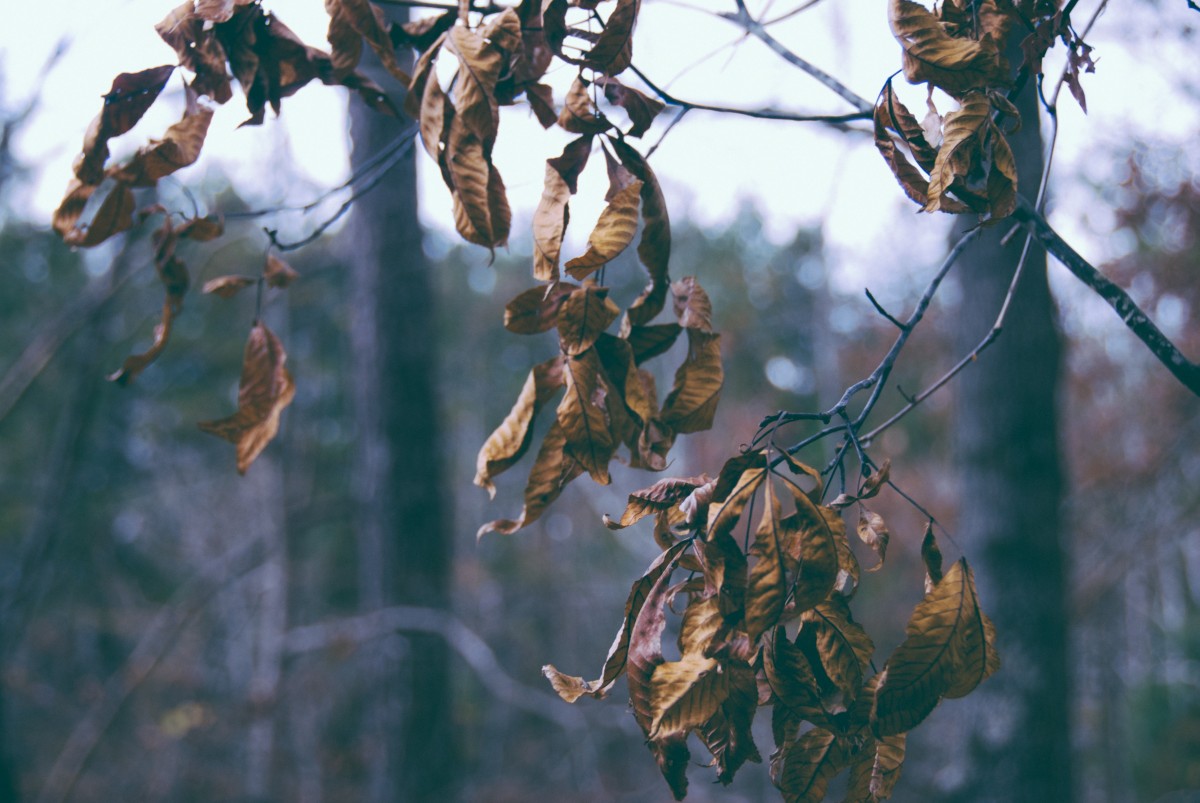
Tags: nature, branch, winter, sunlight, leaf, fall, flower, frost, wildlife, spring, autumn, dried, flora, season, twig